Hook Worlds

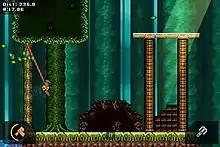
Gramps swinging across a forest in the game's first world, "Curse of the Watcher"

"Hook Worlds" is divided into four worlds, each of which has different gameplay gimmicks and different playing characters. In world one, players play as Theodore "Gramps" Hooker, who has to run away from an evil spirit after his "sacred idol" was stolen. Gramps has a pair of rocket boots that allows him to propel forward when charged. In world two, players play as Zelle from "Hook Champ", who has to avoid ghosts, that she can shoot using a revolver. The second world is high score-based and encourages players to collect coins. In world three, players play as Gnomey from "Super QuickHook", who has the ability to change gravity. Gnomey has to escape from the Gnome Police, who attempt to capture Gnomey, as it's become illegal to be a gnome. The fourth world has similar gameplay to "Hook Champ"; players have to escape enemies who chase the player. Like world one, players have a pair of rocket boots in world four. The fourth world is designed to look like a Commodore 64 game.